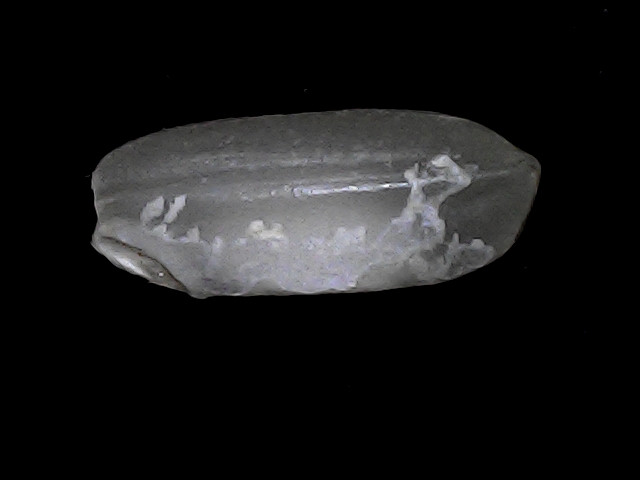
Rice variety: BRRI74